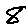
Label: 8